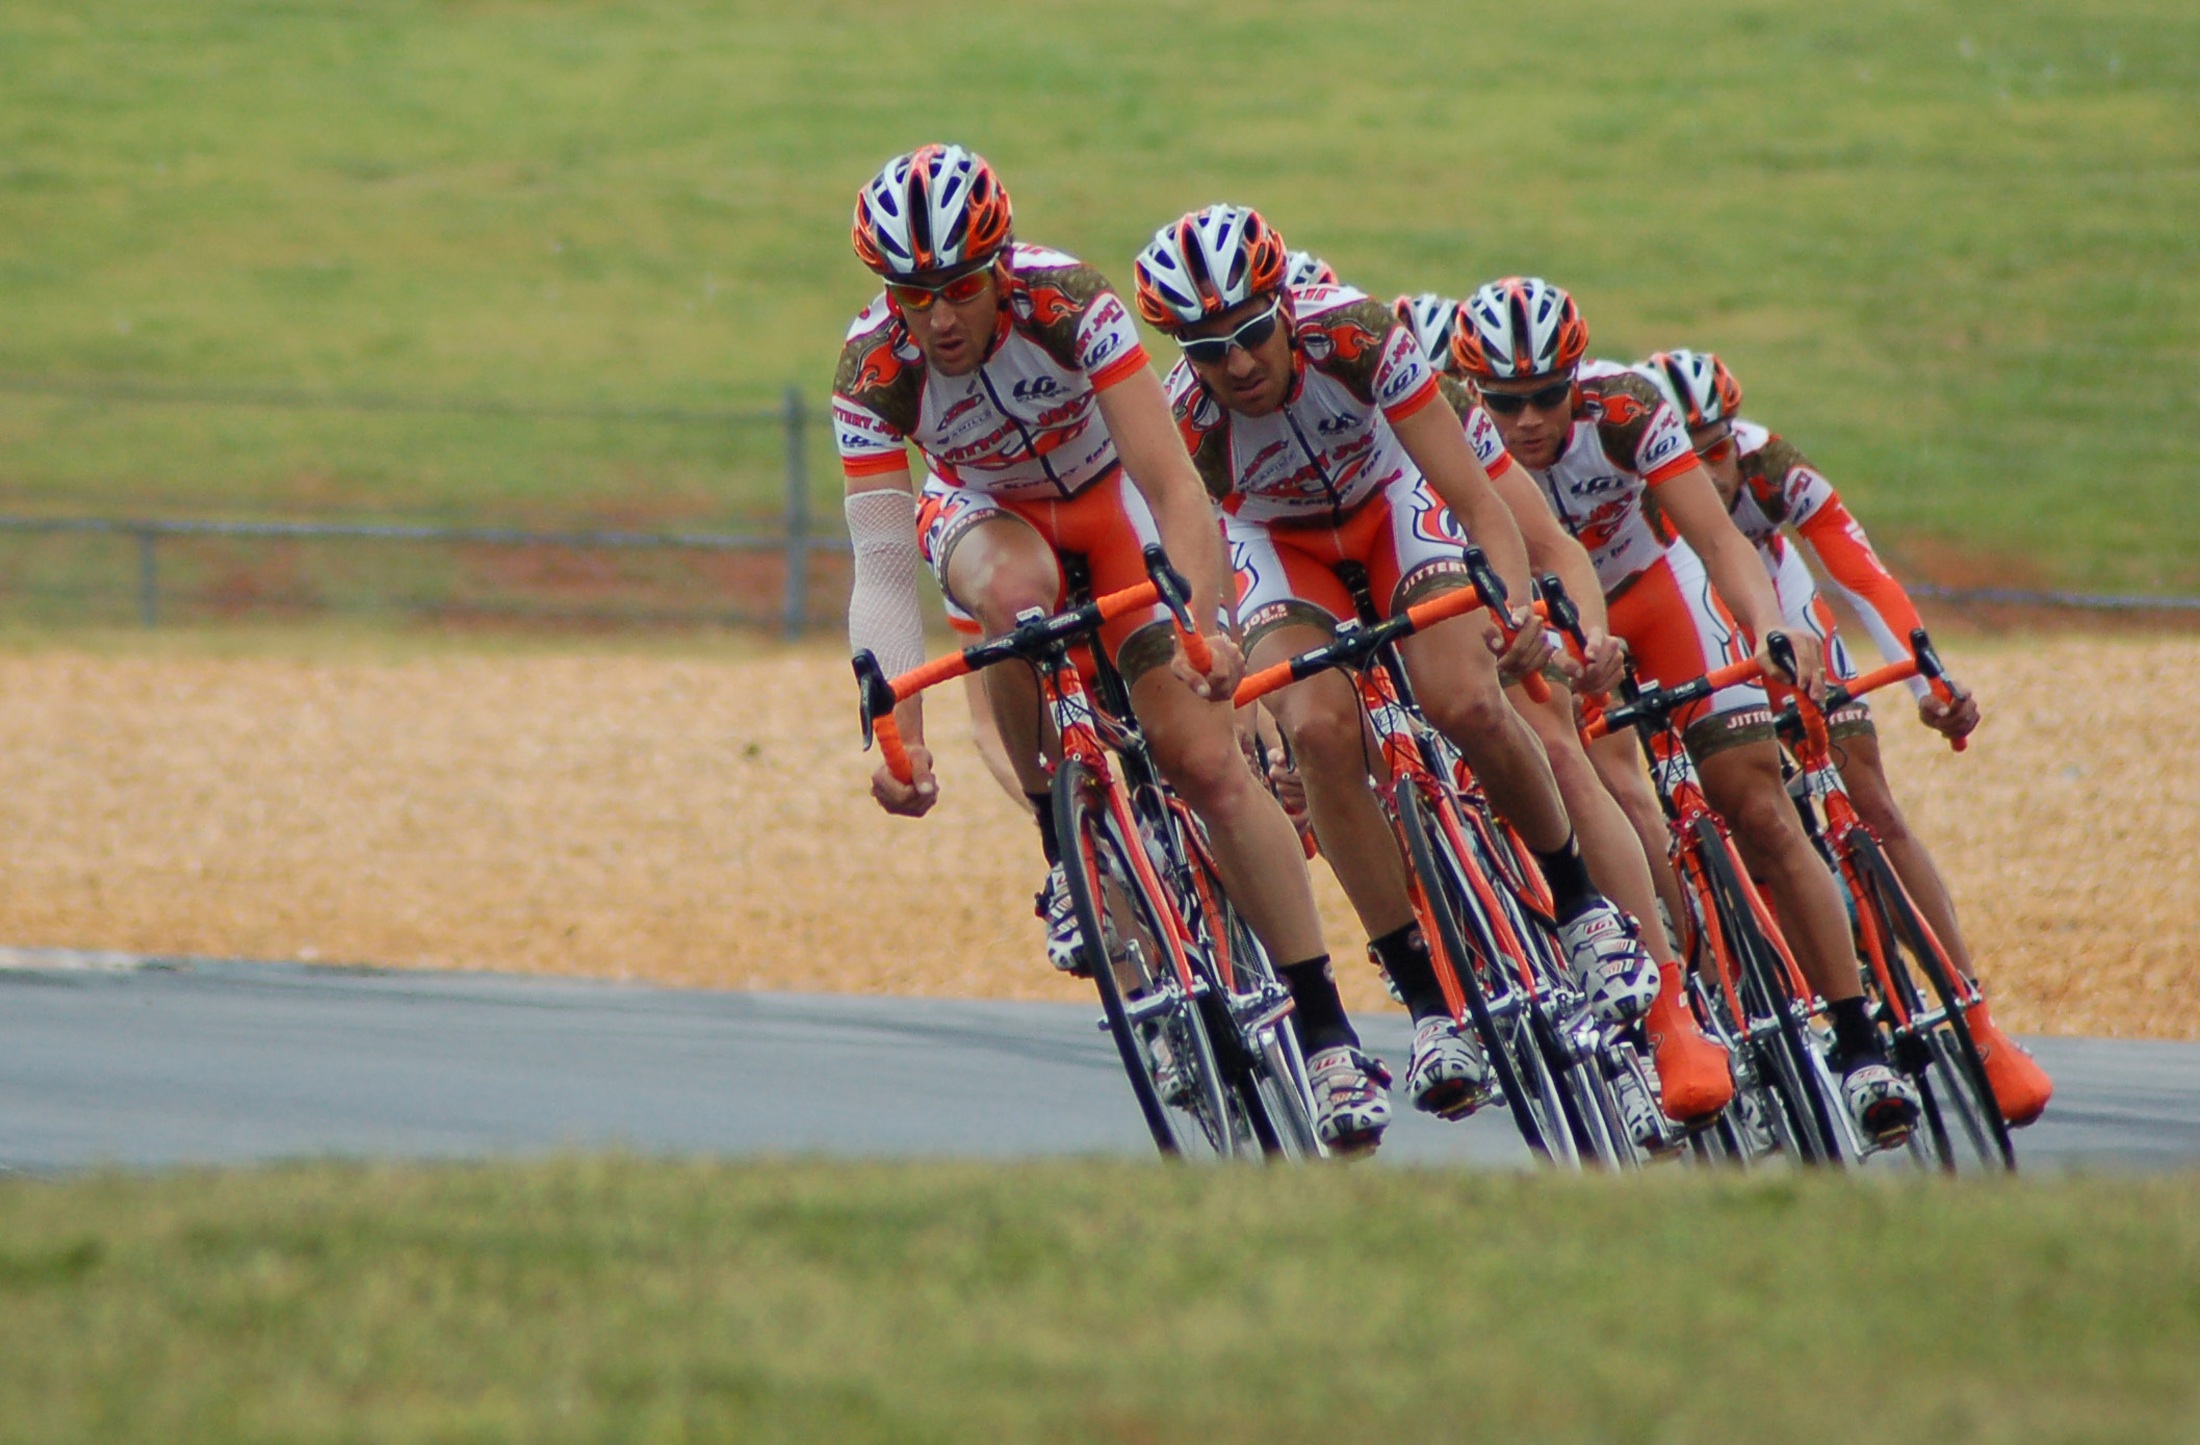
bicycle, cyclist, vehicle, sports equipment, mountain bike, bike race, cycling, race, sports, racing, cycle sport, cyclo cross bicycle, cyclo cross, bicycle racing, motorcycle speedway